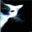
Label: cat